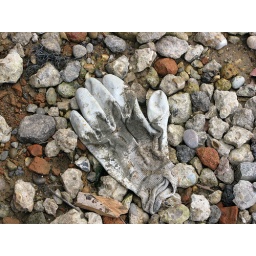
noticed on our latest Flickr meet......near to an old building by the beach